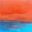
Label: sea